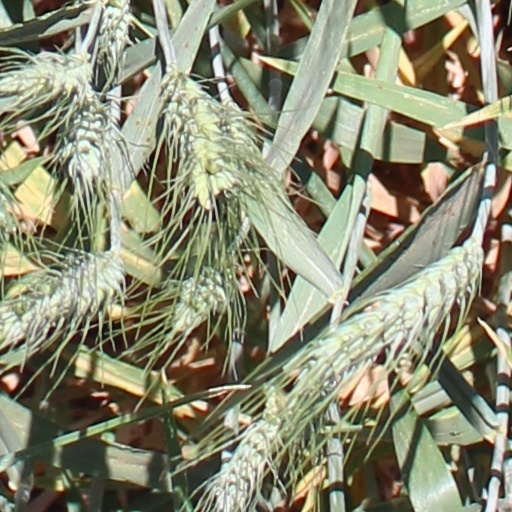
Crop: wheat